Emmett Naar

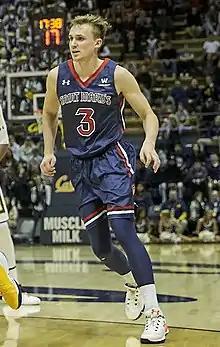
Naar with the Saint Mary's Gaels in 2017

Emmett Naar (born 3 July 1994) is an Australian professional basketball player for the Rockingham Flames of the NBL1 West. He played college basketball for the Saint Mary's Gaels between 2014 and 2018 before debuting in the National Basketball League (NBL), where he played four seasons for the Illawarra Hawks.